United States House Homeland Security Subcommittee on Border Security and Enforcement

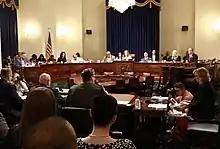
The subcommittee holds a hearing in 2019

The Homeland Security Subcommittee on Border Security and Enforcement is a subcommittee within the House Homeland Security Committee. The Subcommittee focuses on: border and port security in the northern and southern land, air, and maritime domains; international aspects of border security; DHS policies and operations facilitating lawful trade and travel; CBP staffing and resource allocations at and between air, land, and sea ports of entry; and ICE and USCIS border security activities.